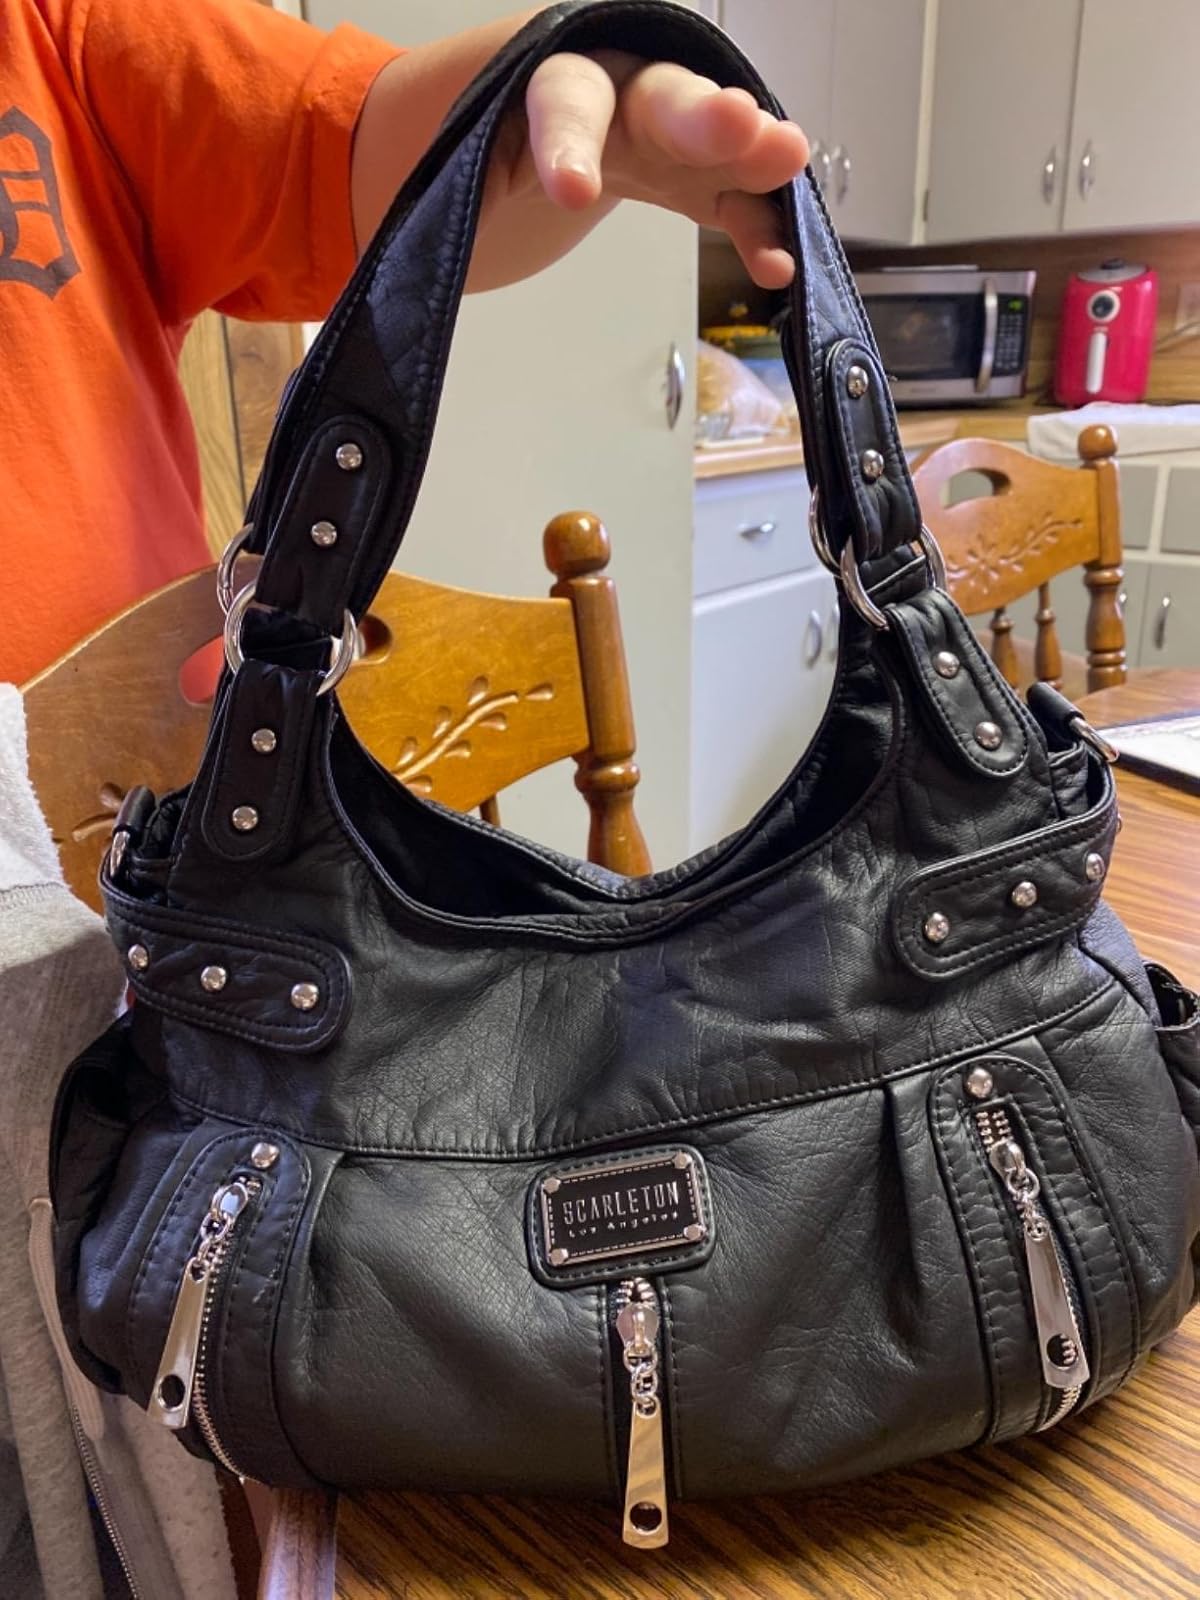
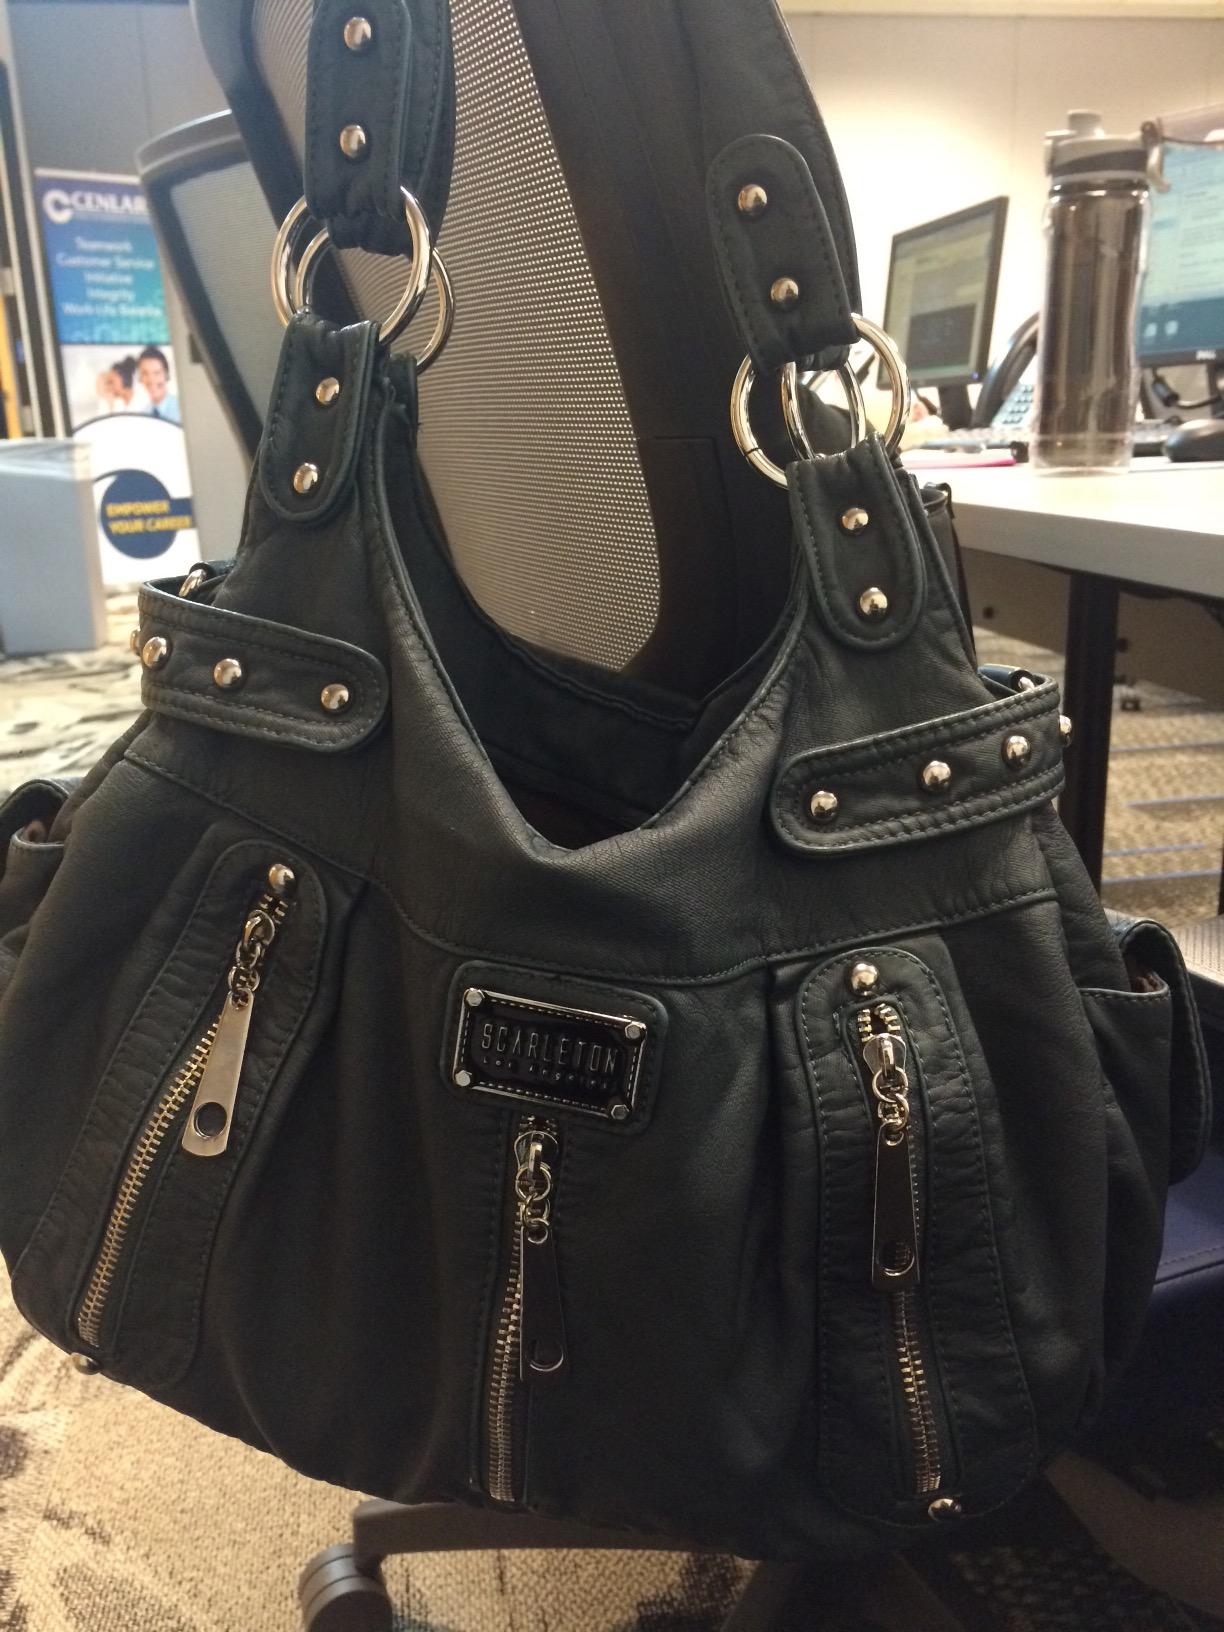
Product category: accessories_handbag
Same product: no